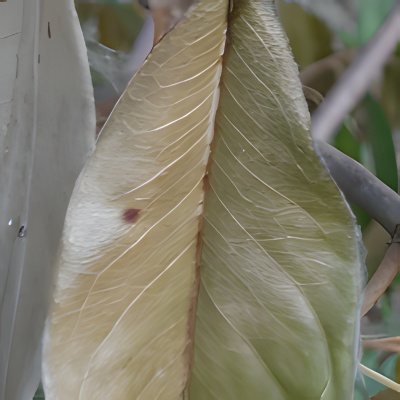
Label: Leaf_Rhizoctonia